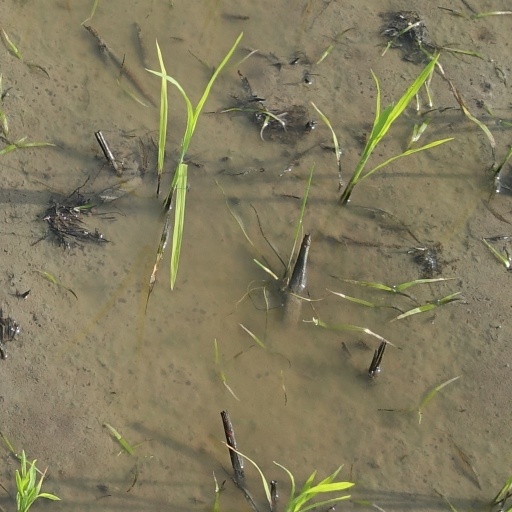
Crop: rice